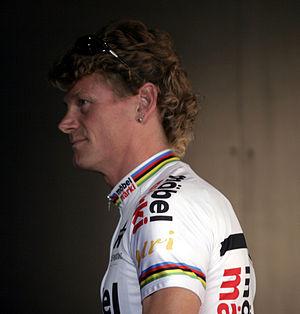
Bruno Risi est un coureur cycliste suisse. Spécialiste de la piste, il a formé avec son compatriote Kurt Betschart le duo le plus titré de l'histoire des compétitions de six jours, avec 37 victoires, avant de s’associer, à partir de 2006, à Franco Marvulli, avec qui il a été champion du monde de l'américaine. Il est également quadruple champion du monde de la course aux points. Il met un terme à sa carrière en 2010.